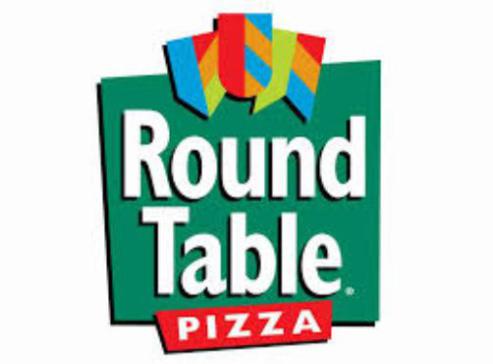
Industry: Food